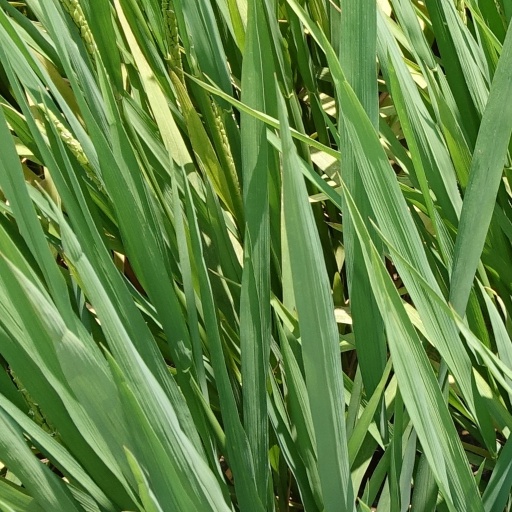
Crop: rice